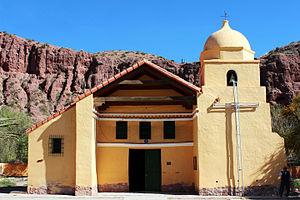
La province de Jujuy est une province argentine, située dans le nord-ouest du pays, limitée à l'est et au sud par la province de Salta, à l'ouest par le Chili et au nord par la Bolivie. Sa capitale est San Salvador de Jujuy.